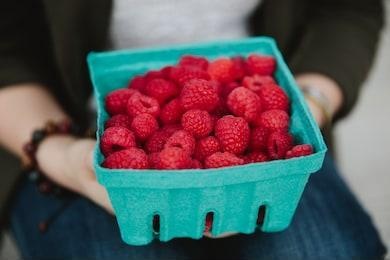
Label: raspberry